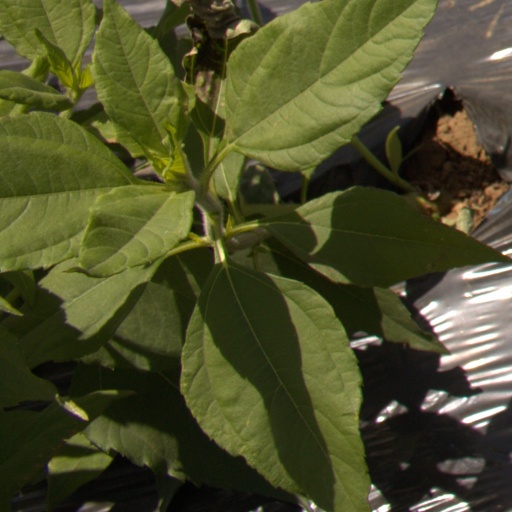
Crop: Jerusalem artichoke